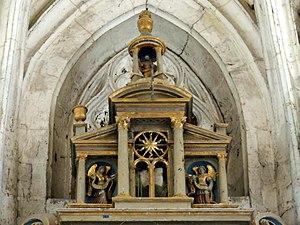
Retable du martyr de sainte Félicité et de ses deux fils, pierre calcaire polychrome, 1568.
L'église Sainte-Félicité est une église catholique paroissiale située à Montagny-Sainte-Félicité, dans l'Oise, en France. Elle a été donnée à l'abbaye Saint-Vincent de Senlis en 1154, qui établit un prieuré au nord de l'église, et reste le collateur de la cure jusqu'à la Révolution française. Les éléments les plus anciens de l'église actuelle remontent seulement au XIIIᵉ siècle ; ce sont les supports des voûtes des deux travées droites du chœur. Sinon, l'église a été entièrement reconstruite entre 1510 et 1525 environ, dans le style gothique flamboyant. Seulement la façade et le clocher sont un peu plus récents, et appartiennent déjà à la Renaissance. C'est surtout pour sa haute et gracieuse flèche en pierre que l'église Sainte-Félicité est connue : elle culmine à 65 m de hauteur, et n'est dépassée, dans le département, que par la cathédrale de Senlis. Si l'architecture du reste de l'église ne montre que peu de particularités et reste presque austère, sauf à la façade et au chevet, elle peut s'enorgueillir d'un beau et vaste retable de pierre, installé en 1568 et relatant le martyr de sainte Félicité de Rome, patronne de l'église.